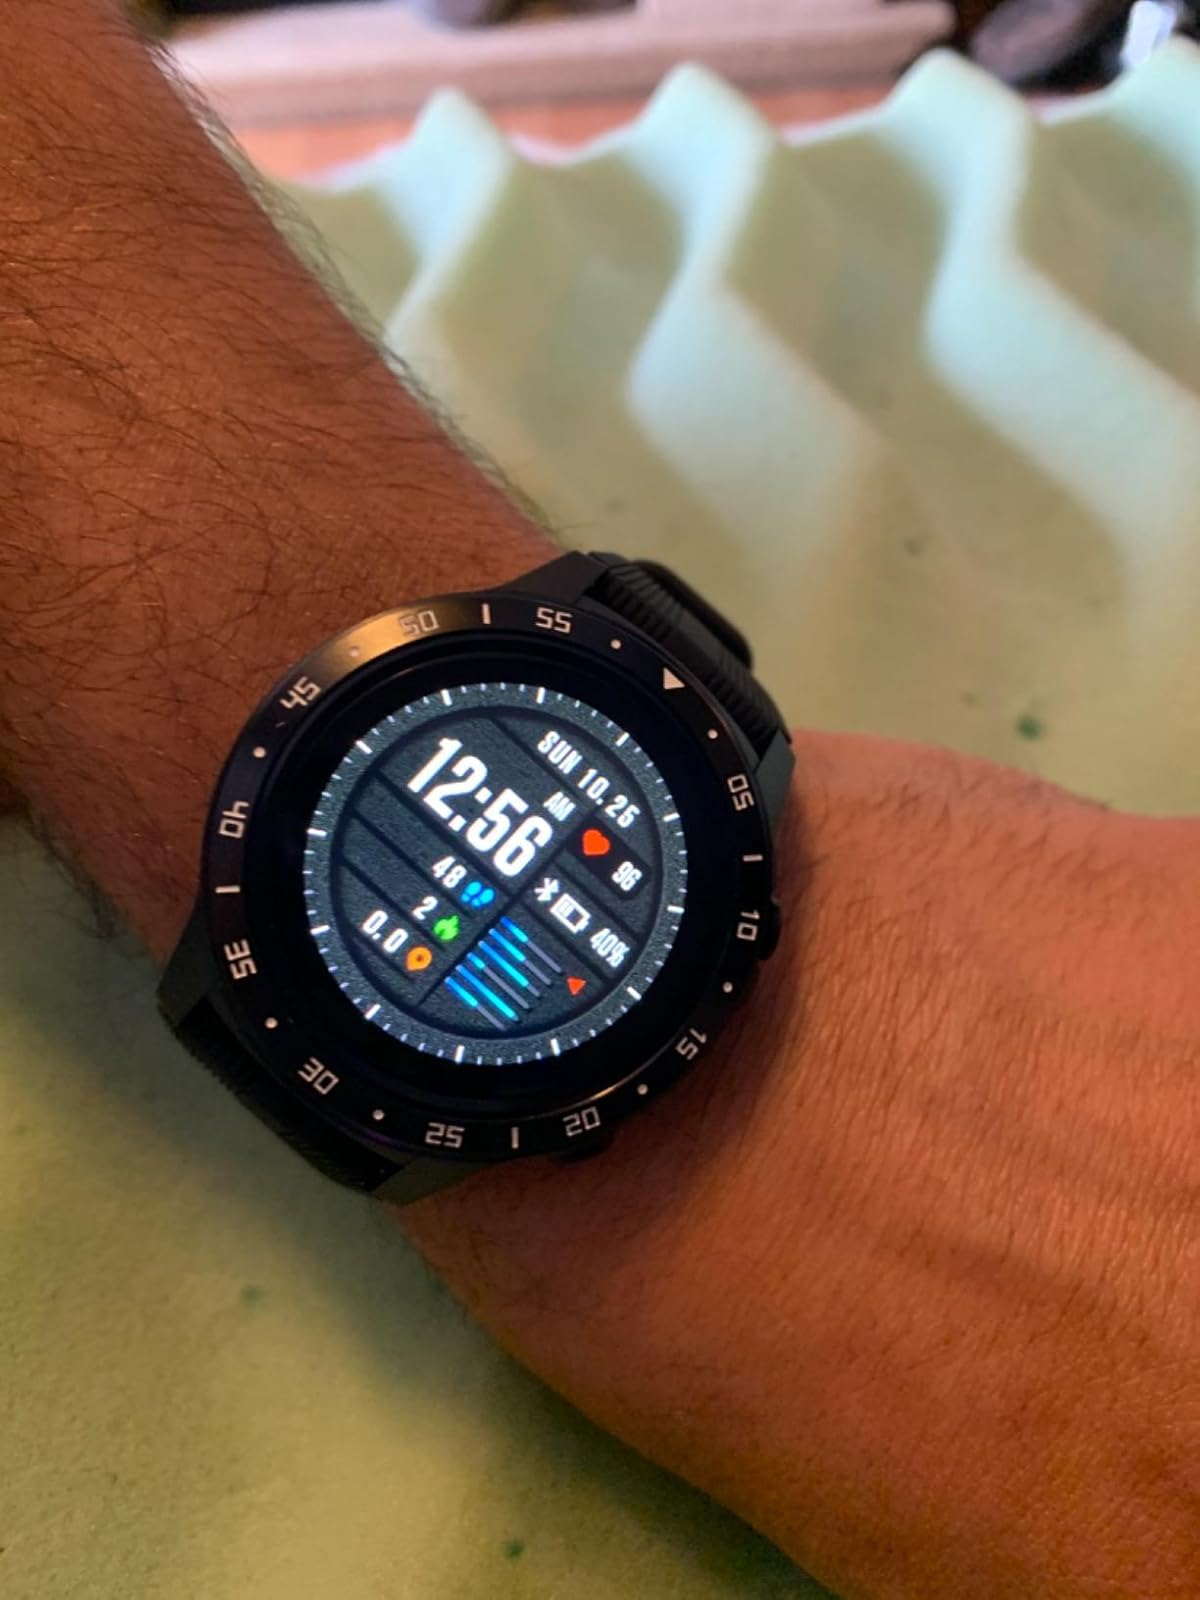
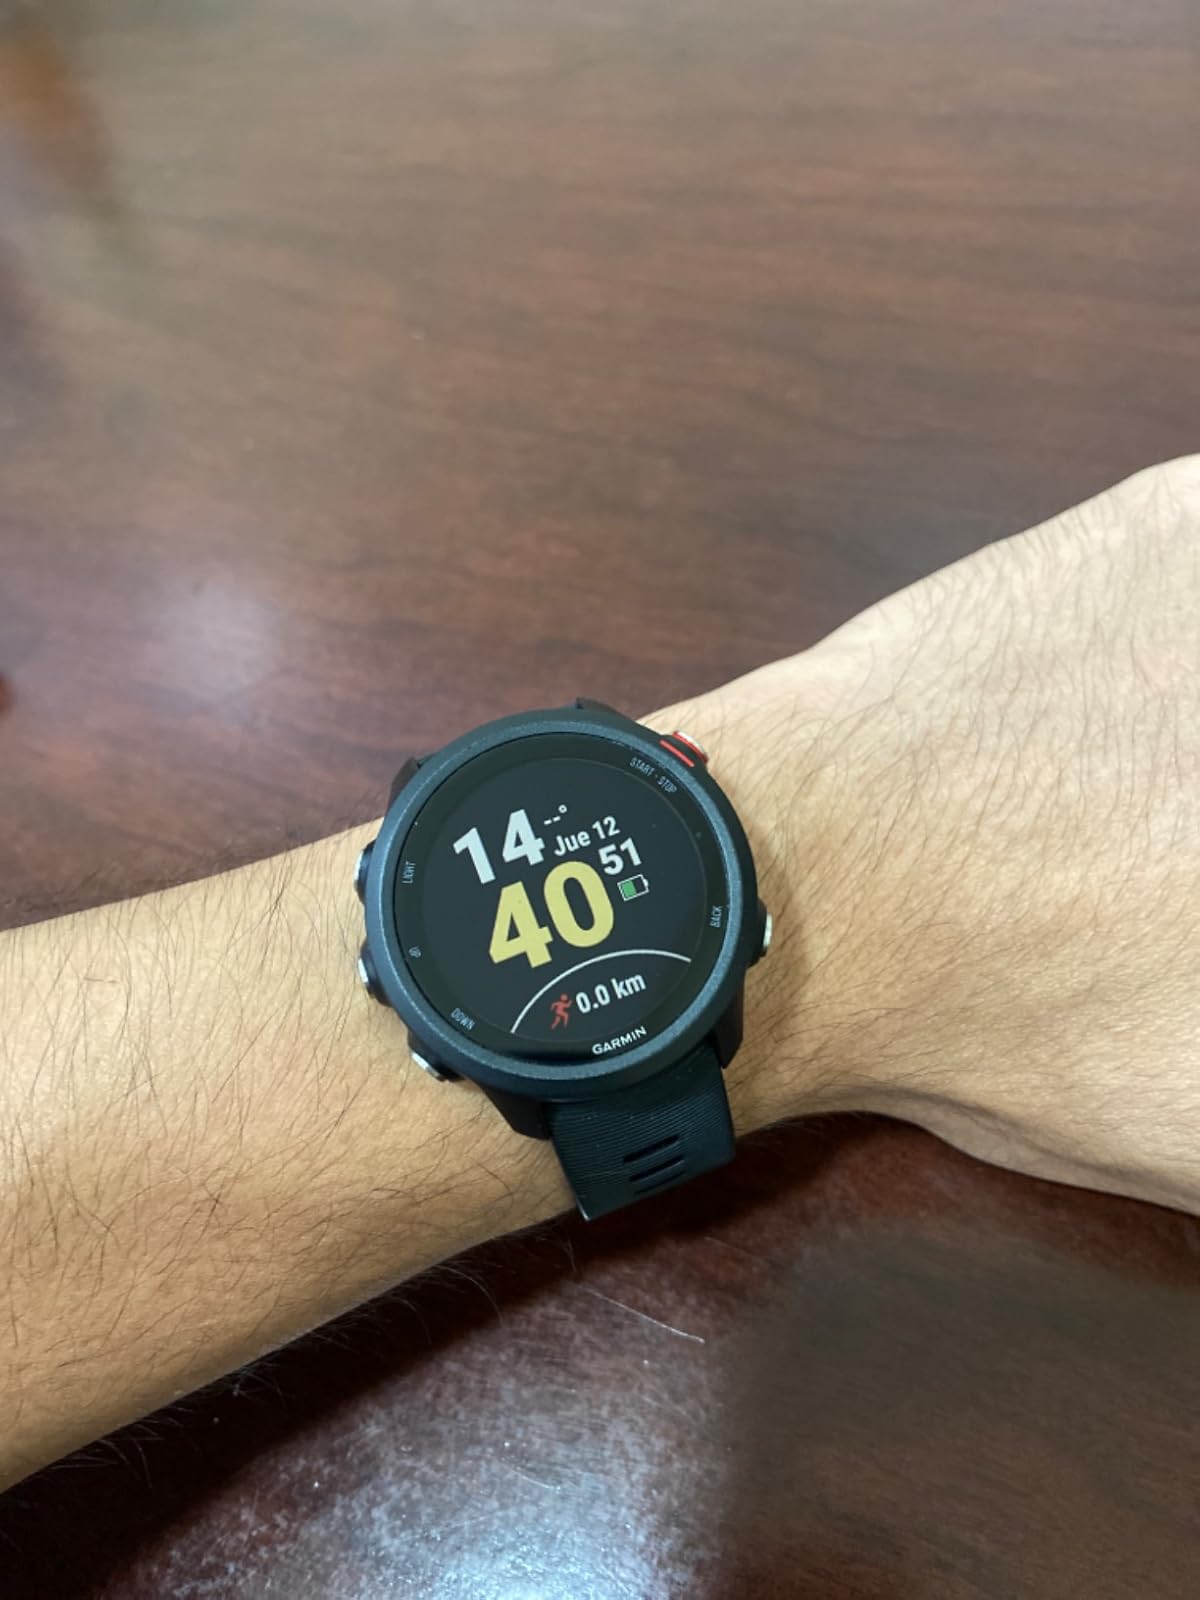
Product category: smartwatch
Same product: no